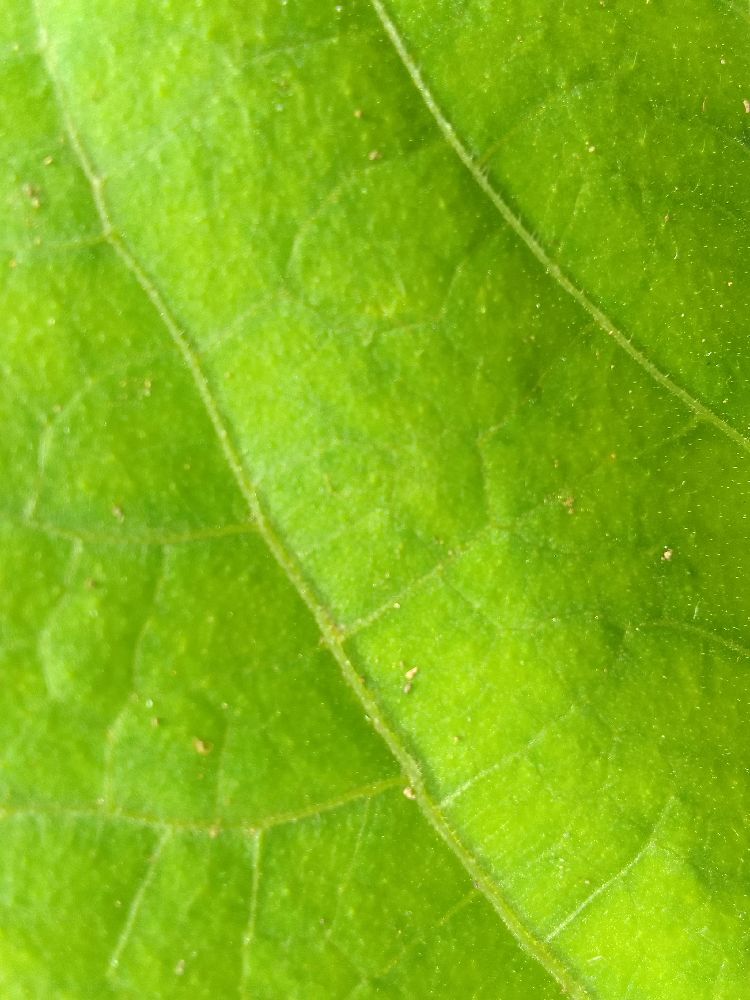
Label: healthy